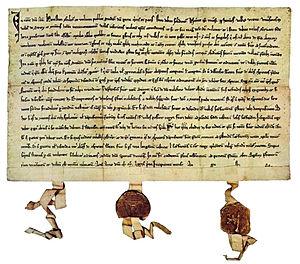
Pacte fédéral Italiano: Patto eterno confederale
L'histoire écrite de la Suisse commence avec Jules César dans ses Commentaires sur la Guerre des Gaules. Les Grandes invasions esquissent les frontières linguistiques du pays et provoquent des alliances entre petits États au Moyen Âge, entre 1291 et 1332, pour former la Confédération des III cantons, la première étape de formation de la Confédération suisse. Puis la Confédération des VIII cantons se constitue par des pactes d'alliances défensives successives jusqu'en 1481. Pendant les siècles suivants, la Confédération des XIII cantons va se construire progressivement et acquérir une reconnaissance internationale définitive en 1648. Découpée et réorganisée en République helvétique durant son occupation par la France révolutionnaire, la Suisse obtient en 1803 de Bonaparte un statut fédéral. La Suisse devient alors la Confédération des vingt-deux cantons avant de regagner sa pleine souveraineté en 1815. Elle affronte ensuite une guerre civile et religieuse de laquelle émerge l'État fédéral de 1848. Tenante d'une politique de neutralité, la Suisse traverse les épreuves du XXᵉ siècle sans connaître la guerre.
Le Pacte fédéral, ou Pacte de 1291, fut choisi en 1891 comme pacte fondateur de la Suisse. Ce document étant daté de début août 1291, la fête nationale suisse a été placée symboliquement le 1ᵉʳ août.
Conseil fédéral
Cette page concerne l'année 1291 du calendrier julien.
La Confédération des VIII cantons désigne l'une des étapes de formation de l'ancienne Confédération suisse, la période entre 1332 et le 22 décembre 1481, venant après la Confédération des III cantons et avant la confédération des X cantons.
La Confédération des III cantons désigne la première étape de formation de l'ancienne Confédération suisse, entre 1291 et 1332 ; elle est suivie par la Confédération des VIII cantons.
Le Tribunal fédéral, abrégé TF est l'autorité judiciaire suprême de la Confédération suisse, ainsi qu'en dispose l'article 188 al. 1 de la Constitution suisse de 1999. Il est chargé de veiller à l’application uniforme du droit fédéral ainsi que de la conformité du droit cantonal avec le droit supérieur. Il statue en dernière instance. Contrairement à d’autre pays, le Tribunal fédéral n’est pas une juridiction constitutionnelle : il n’a pas le pouvoir de contrôler la conformité des lois fédérales avec la Constitution.
La Diète fédérale est, jusqu'en 1848, l'assemblée des députés des cantons suisses.